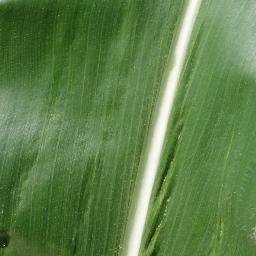
Label: Corn___healthy